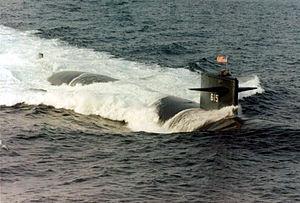
L'USS Gato (SSN-615) est un sous-marin nucléaire américain de la classe Thresher/Permit, surnommé le « Goal Keeper » ou le « Black Cat ». Il est le second bâtiment de l'United States Navy nommé « gato », une espèce de petite roussette vivant sur la côte occidentale du Mexique.
La Classe Thresher/Permit, est une classe de quatorze sous-marins nucléaires d'attaque de l'US Navy construits entre 1958 et 1968 et actifs entre 1961 et 1996. Construits pour remplacer la classe Skipjack. Ils sont principalement utilisés dans les années 1960 et 1970, jusqu'à leur remplacement progressif par les sous-marins de classe Sturgeon et Los Angeles.